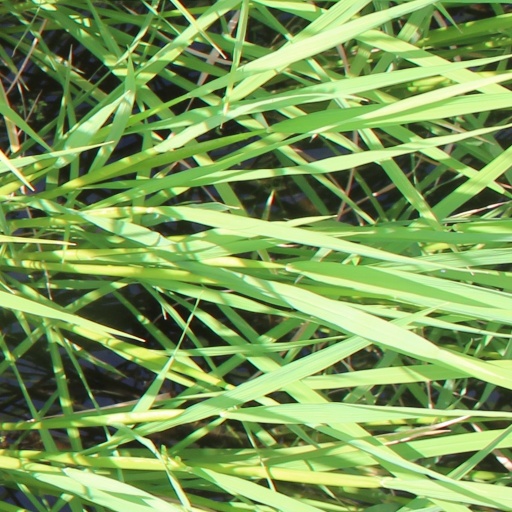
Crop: rice